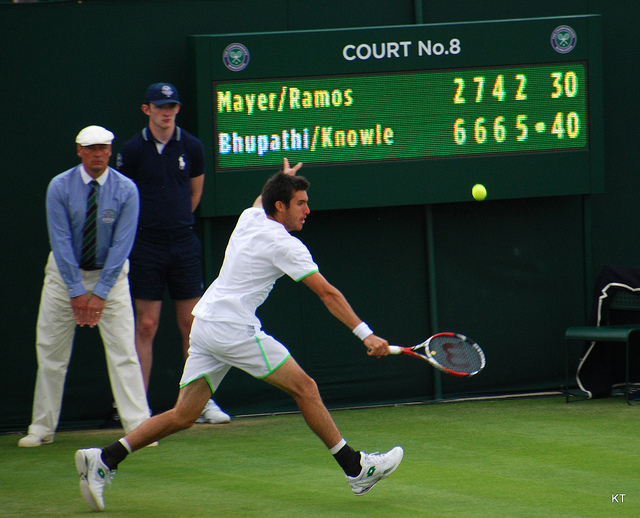
một người đàn ông đang xoay người để đánh quả bóng tennis